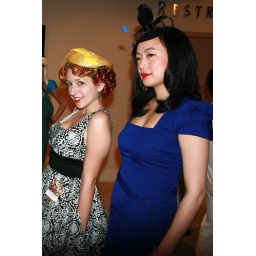
You can actually see Twinkles cute hat in this one!